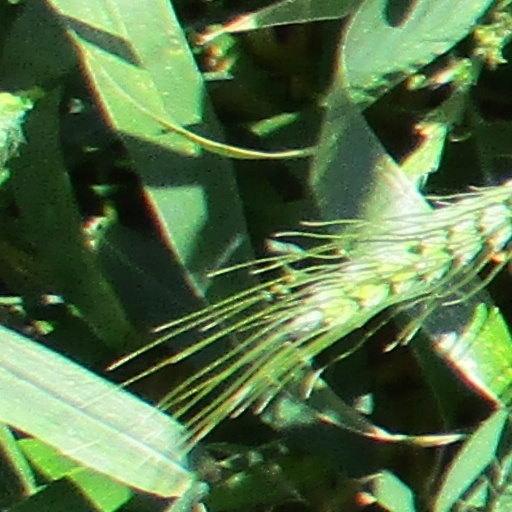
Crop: wheat